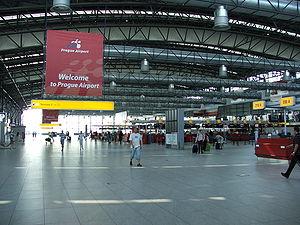
L'aéroport de Prague - Václav Havel, anciennement appelé aéroport de Prague-Ruzyně, est l'aéroport qui dessert la ville tchèque de Prague. Il a pris ce nom le 5 octobre 2012 en hommage à Václav Havel, ancien, et premier, président tchèque décédé en 2011.